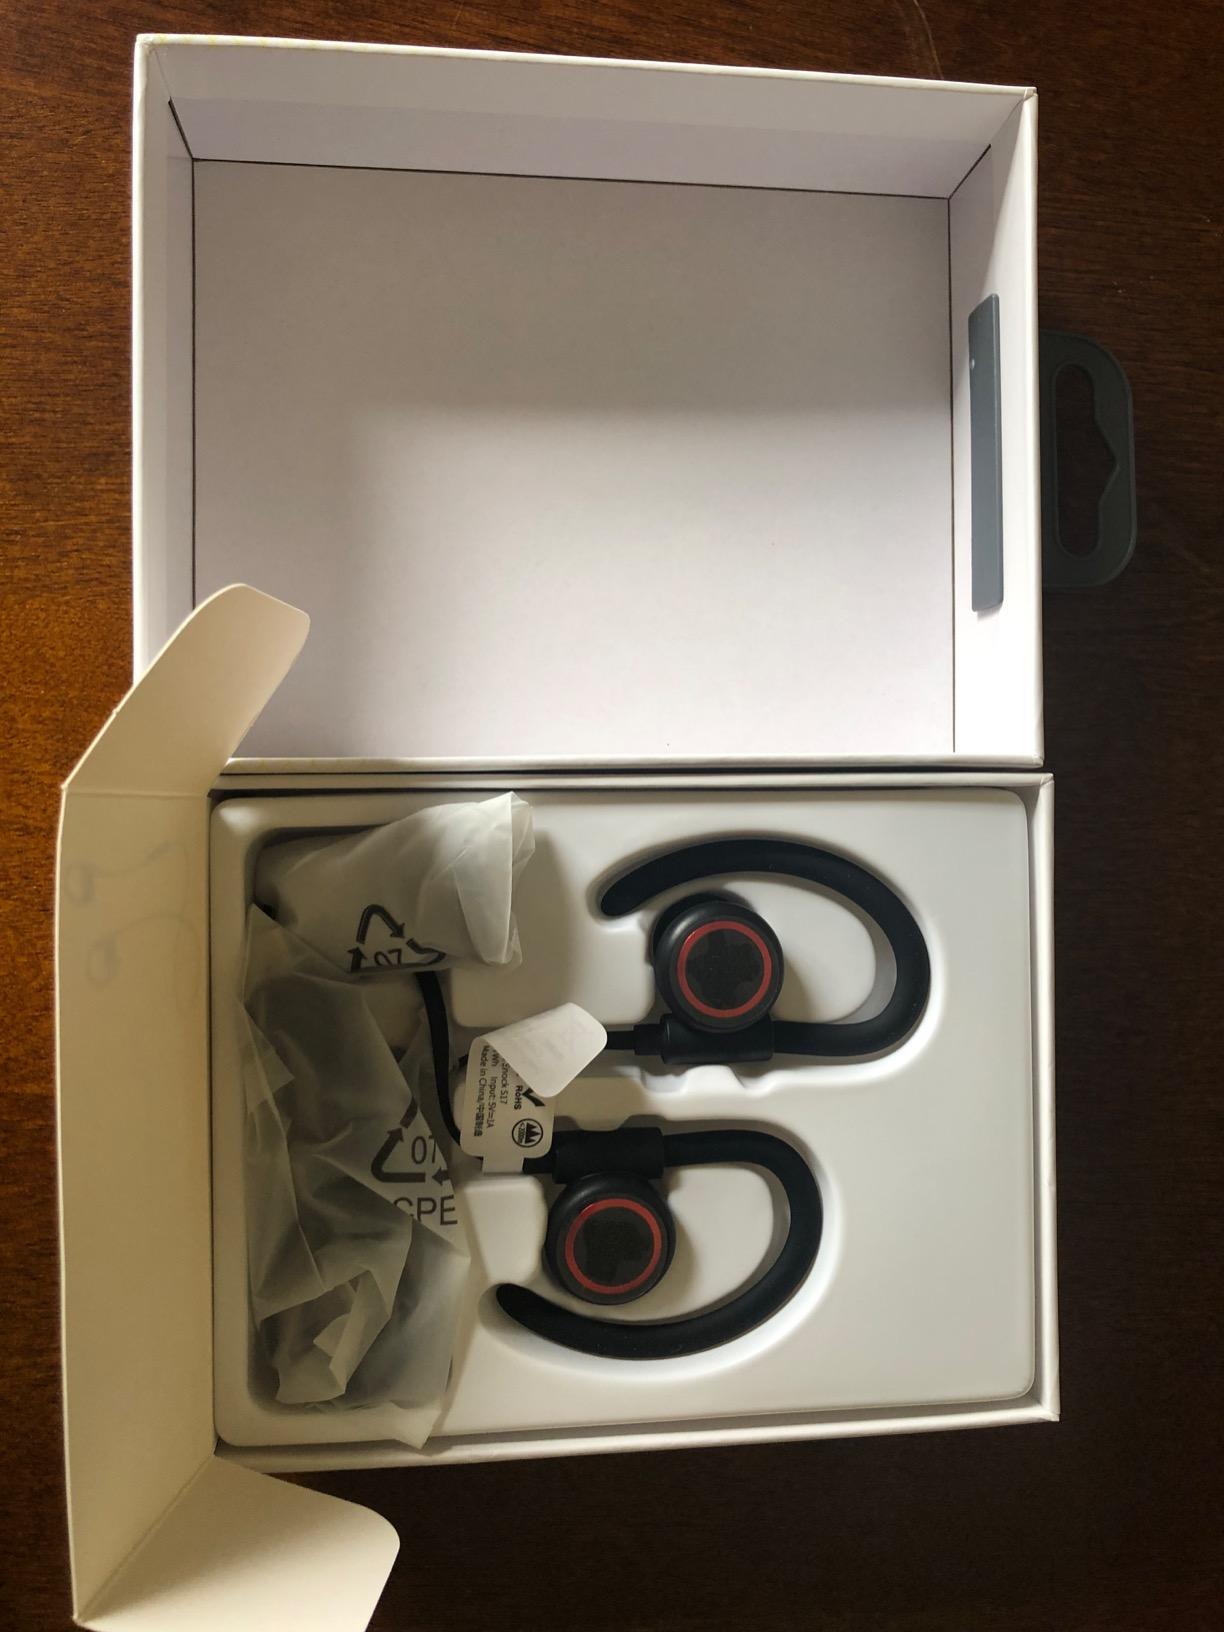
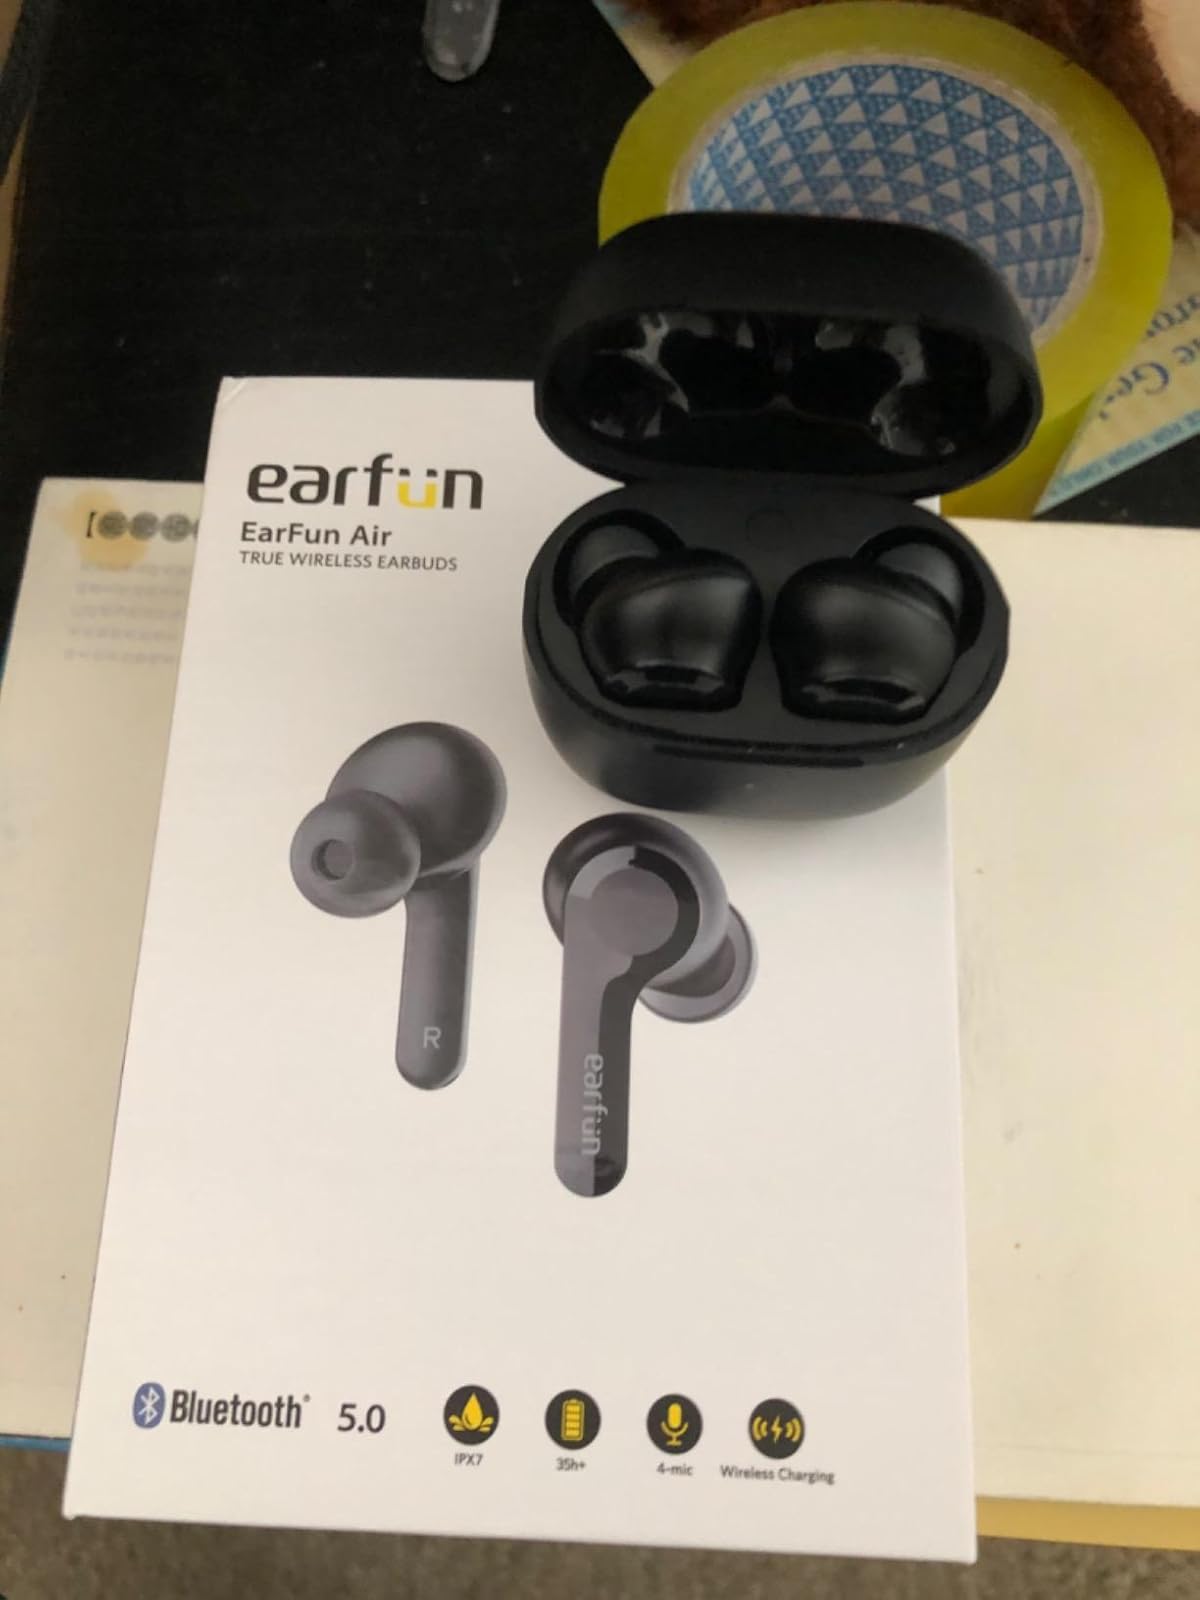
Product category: earbuds
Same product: no